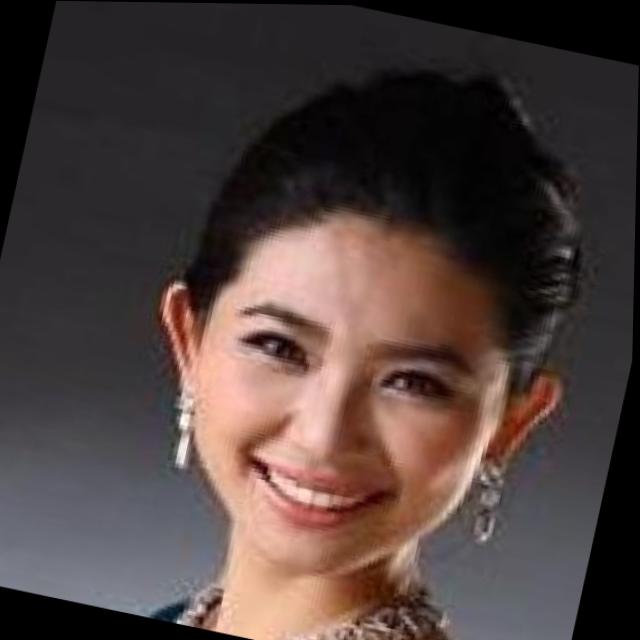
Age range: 21-44